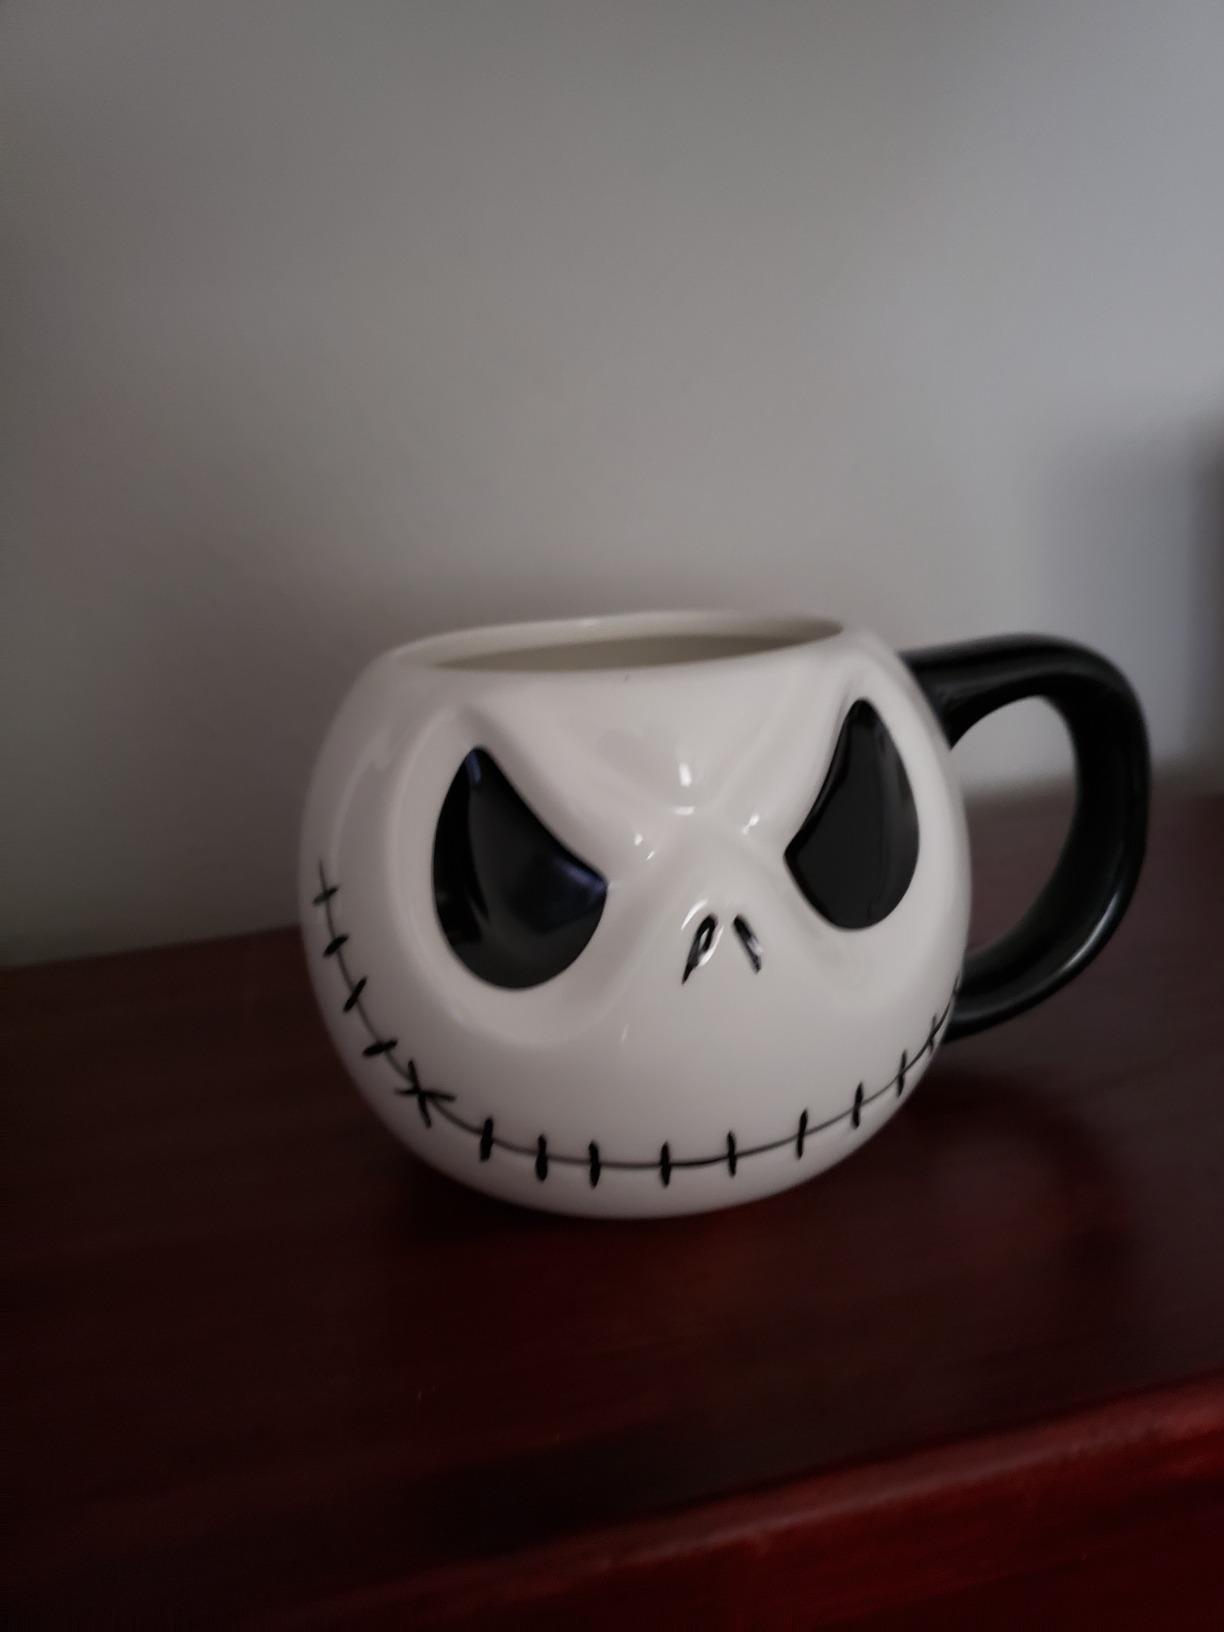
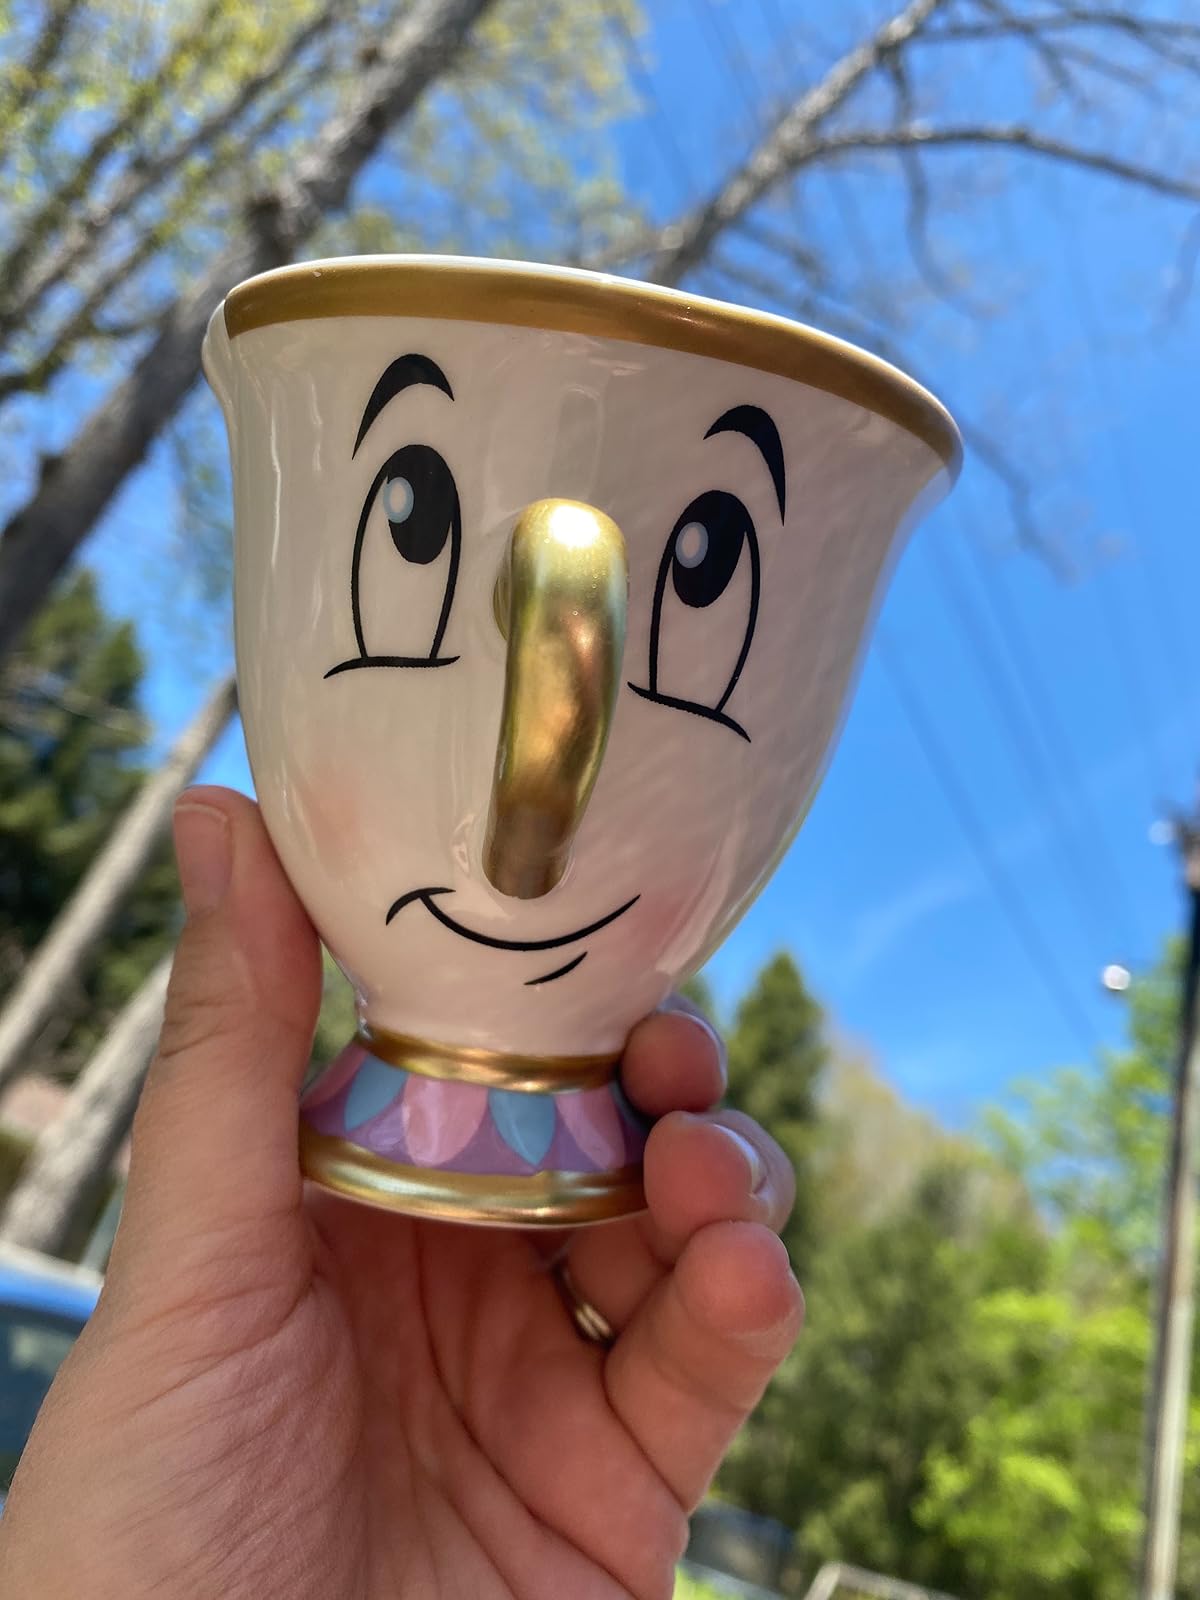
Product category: items_mug
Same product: no